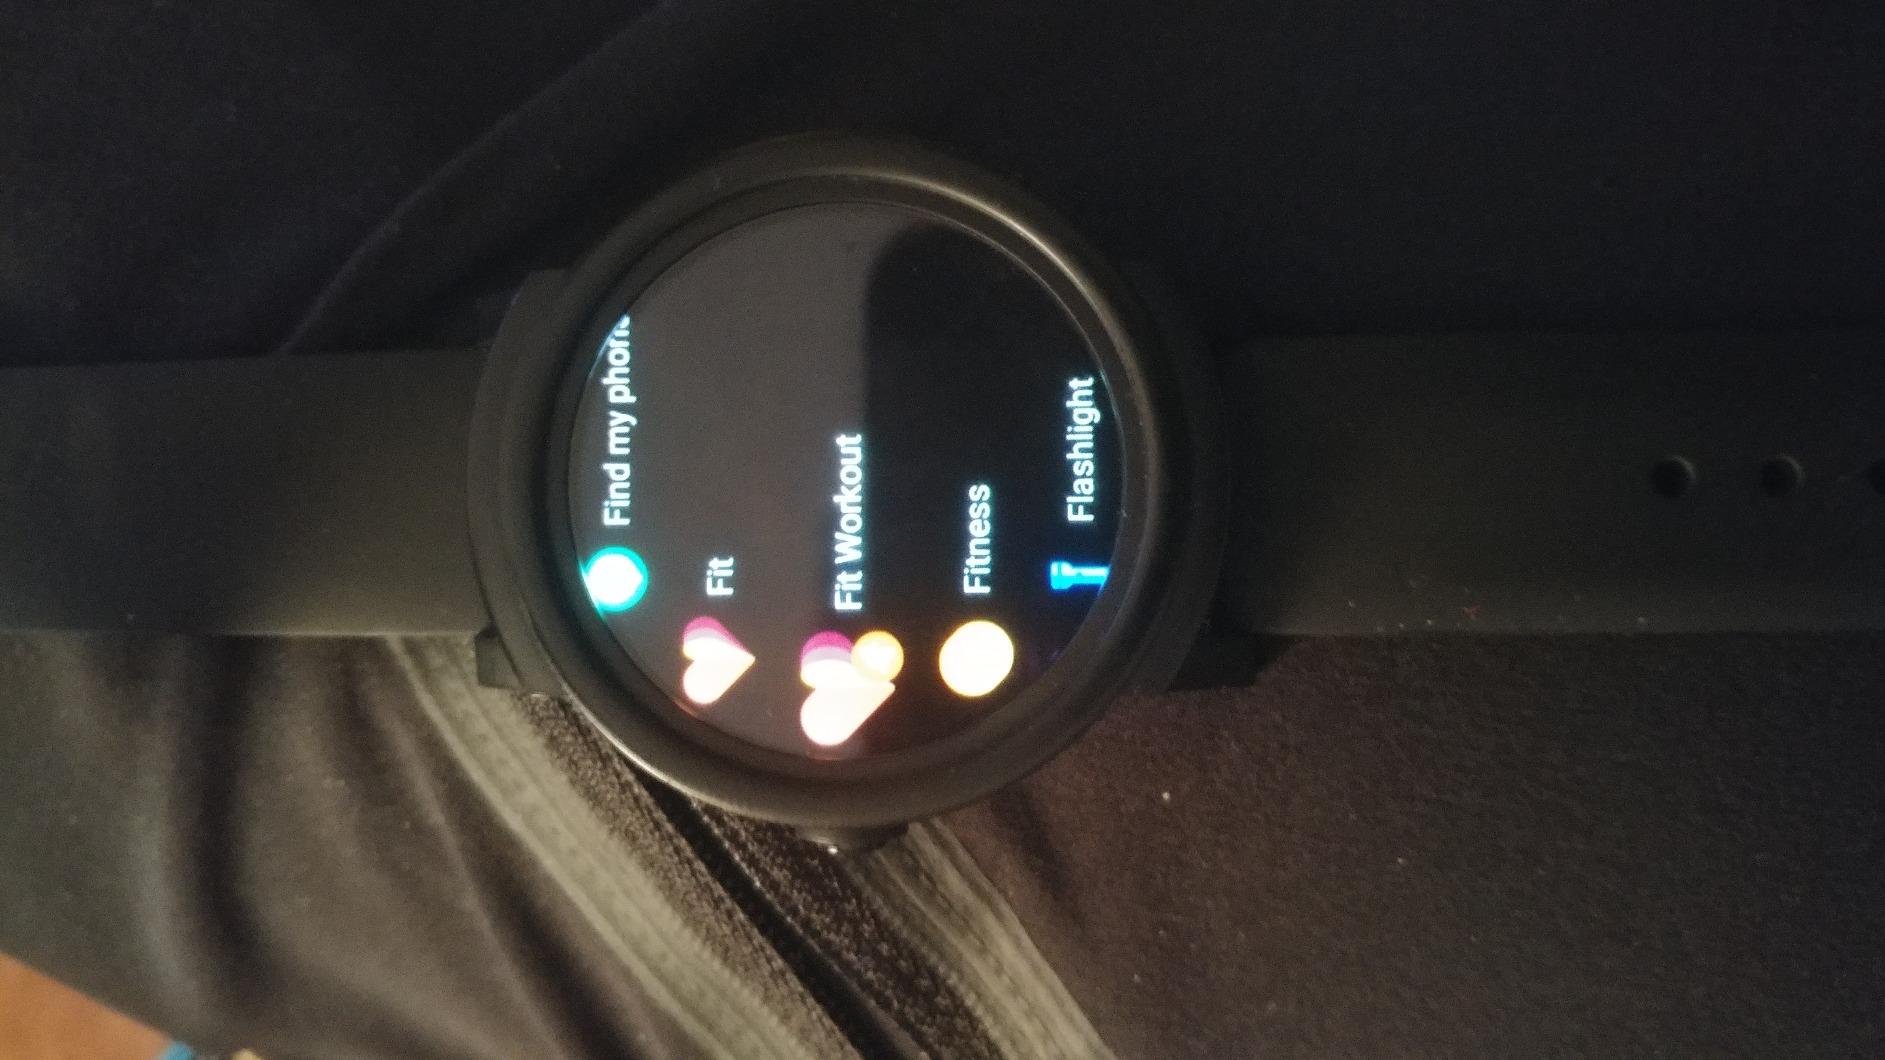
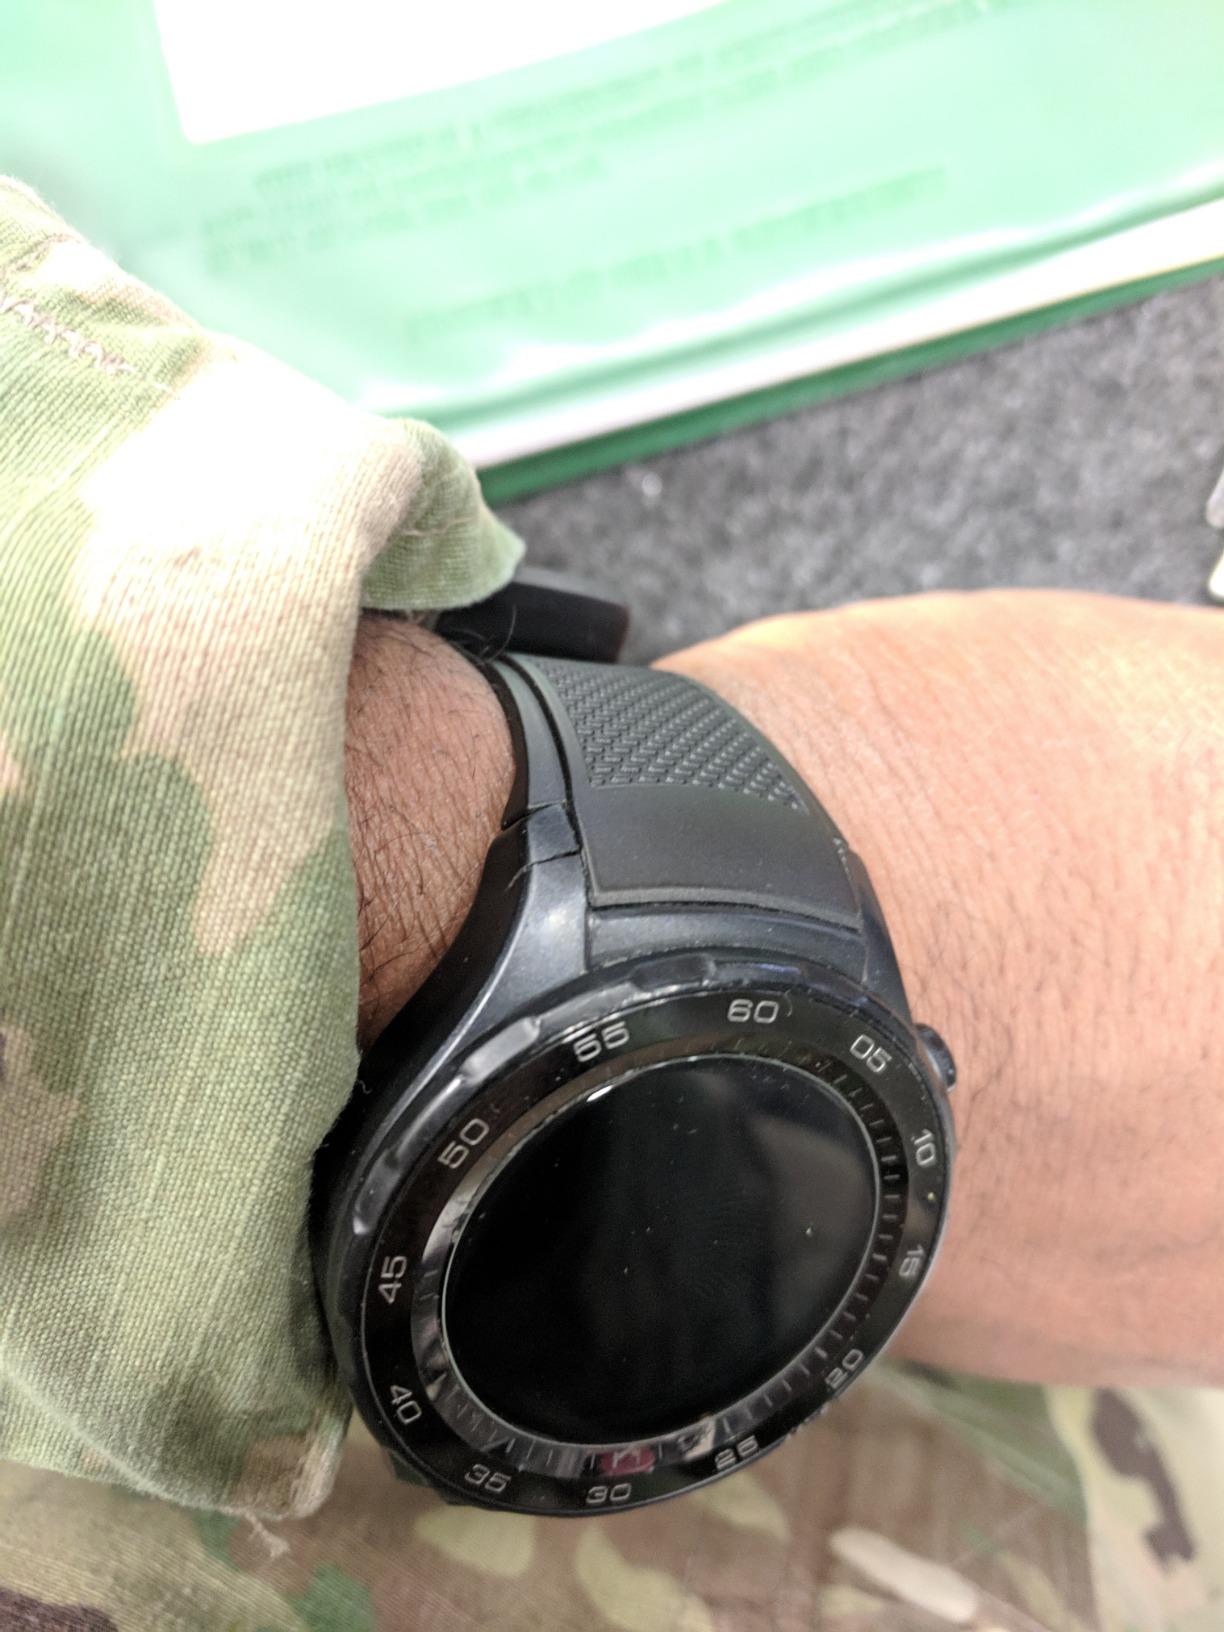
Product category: smartwatch
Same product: no